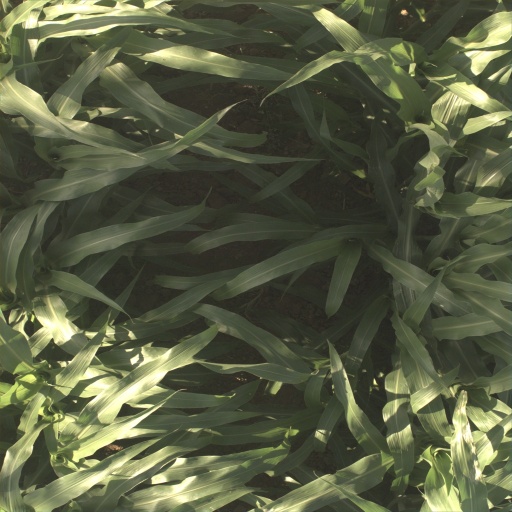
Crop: sorghum